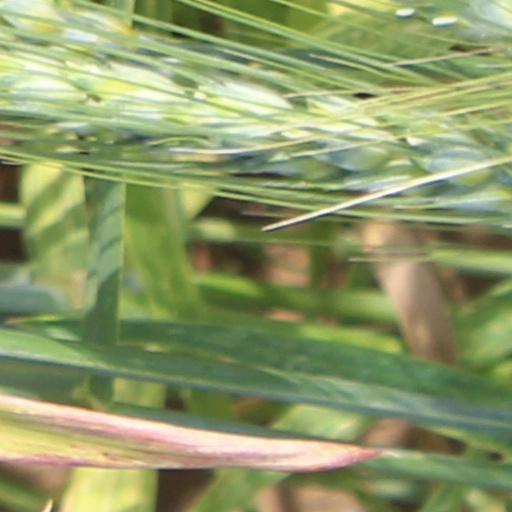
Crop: wheat